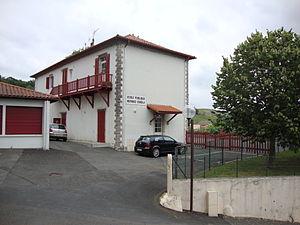
Ayherre est une commune française située dans le département des Pyrénées-Atlantiques, en région Nouvelle-Aquitaine.